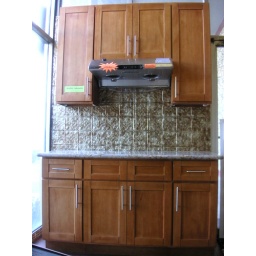
100% Solid Maple Wood. Full Extension Rail. Dove Tail. Available in kitchen cabinet ONLY. NO vanity cabinets.